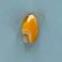
Maize quality: Bad